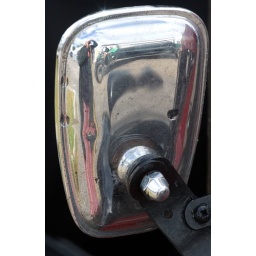
reflected in car mirror